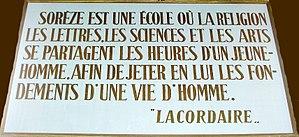
Citation du Père Lacordaire dans la salle des Illustres de l'abbaye-école de Sorèze.
Jean-Baptiste-Henri Lacordaire, en religion le père Henri-Dominique Lacordaire, né le 12 mai 1802 à Recey-sur-Ource, mort le 21 novembre 1861 à Sorèze, est un religieux, prédicateur, journaliste et homme politique français. Restaurateur en France de l'ordre des Prêcheurs, il est considéré aujourd'hui comme l'un des précurseurs du catholicisme libéral.
L'abbaye de Sorèze est une ancienne abbaye bénédictine devenue un lieu d'enseignement novateur : collège, puis école royale militaire et repris comme collège par les dominicains sous la direction de Henri Lacordaire. Depuis 2015, elle abrite le musée de la tapisserie Dom Robert, le musée de l'abbaye-école ainsi qu'un hôtel.